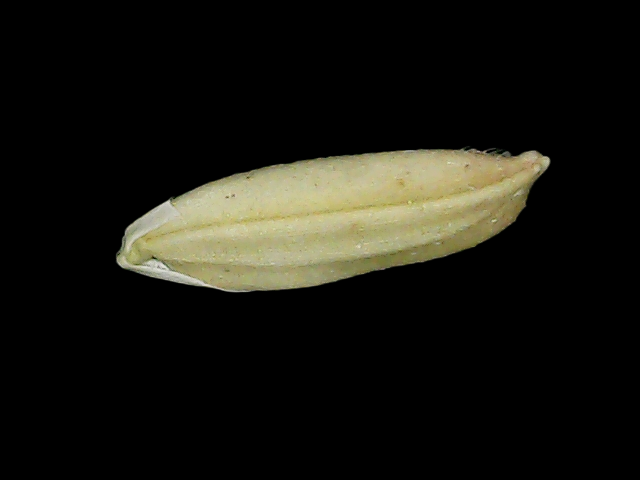
Rice variety: Br23